Elna Ørnberg

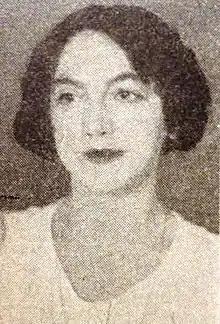
Elna Ørnberg (c. 1935)

Elna Eleonora Fobian Ørnberg, also Elna Jørgen-Jensen, (20 March 1890 – 18 March 1969) was a Danish ballet dancer and instructor who as a soloist starred in Bournonville's productions at the Royal Danish Theatre from 1907. After receiving further training with Mikhail Fokin, she choreographed the once popular but now forgotten "Strauss i Paris" in 1932. In 1933, she retired as a dancer but continued as a trainer. As a result of her support of the Nazis under the German occupation in World War II, she was imprisoned for six months. In the late 1940s, she left Denmark together with her husband Leif and settled and taught in Madrid.